Multicopy single-stranded DNA

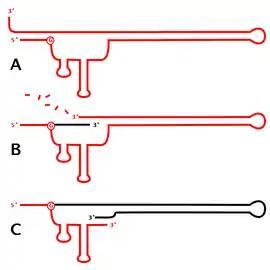

Biosynthesis of msDNA is purported to follow a unique pathway found nowhere else in DNA/RNA biochemistry. Because of the similarity of the 2'-5' branch junction to the branch junctions found in RNA splicing intermediates, it might at first have been expected that branch formation would be via spliceosome- or ribozyme-mediated ligation. Surprisingly, however, experiments in cell-free systems using purified retron reverse transcriptase indicate that cDNA synthesis is directly primed from the 2'-OH group of the specific internal G residue of the primer RNA. The RT recognizes specific stem-loop structures in the precursor RNA, rendering synthesis of msDNA by the RT highly specific to its own retron. The priming of msDNA synthesis offers a fascinating challenge to our understanding of DNA synthesis. DNA polymerases (which include RT) share highly conserved structural features, which means that their active catalytic sites vary little from species to species, or even between DNA polymerases using DNA as a template, versus DNA polymerases using RNA as a template. The catalytic region of eukaryotic reverse transcriptase comprises three domains termed the "fingers", "palm", and "thumb" which hold the double-stranded primer-template in a right-hand grip with the 3'-OH of the primer buried in the active site of the polymerase, a cluster of highly conserved acidic and polar residues situated on the palm between what would be the index and middle fingers. In eukaryotic RTs, the RNase H domain lies on the wrist below the base of the thumb, but retron RTs lack RNase H activity. The nucleic acid binding cleft, extending from the polymerase active site to the RNase H active site, is about 60 Å in length in eukaryotic RTs, corresponding to nearly two helical turns. When eukaryotic RT extends a conventional primer, the growing DNA/RNA double helix spirals along the cleft, and as the double helix passes the RNase H domain, the template RNA is digested to release the nascent strand of cDNA. In the case of msDNA primer extension, however, a long strand of RNA remains attached to the 3'-OH of the priming G. Although it is possible to model an RT-primer template complex which would make the 2'-OH accessible for the priming reaction, further extension of the DNA strand presents a problem: as DNA synthesis progresses, the bulky RNA strand extending from the 3'-OH needs somehow to spiral down the binding cleft without being blocked by steric hindrance. To overcome this issue, the msDNA reverse transcriptase clearly would require special features not shared by other RTs.